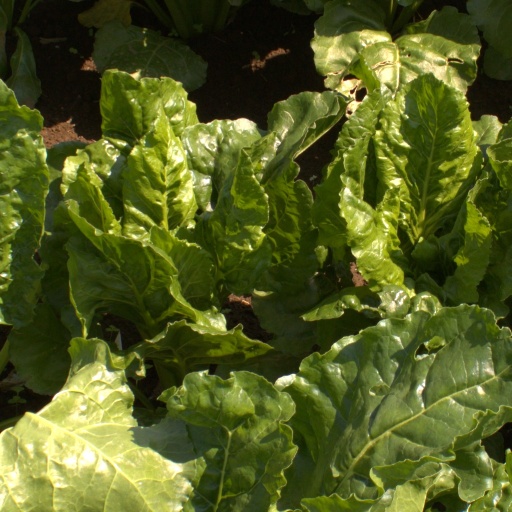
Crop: sugar beet